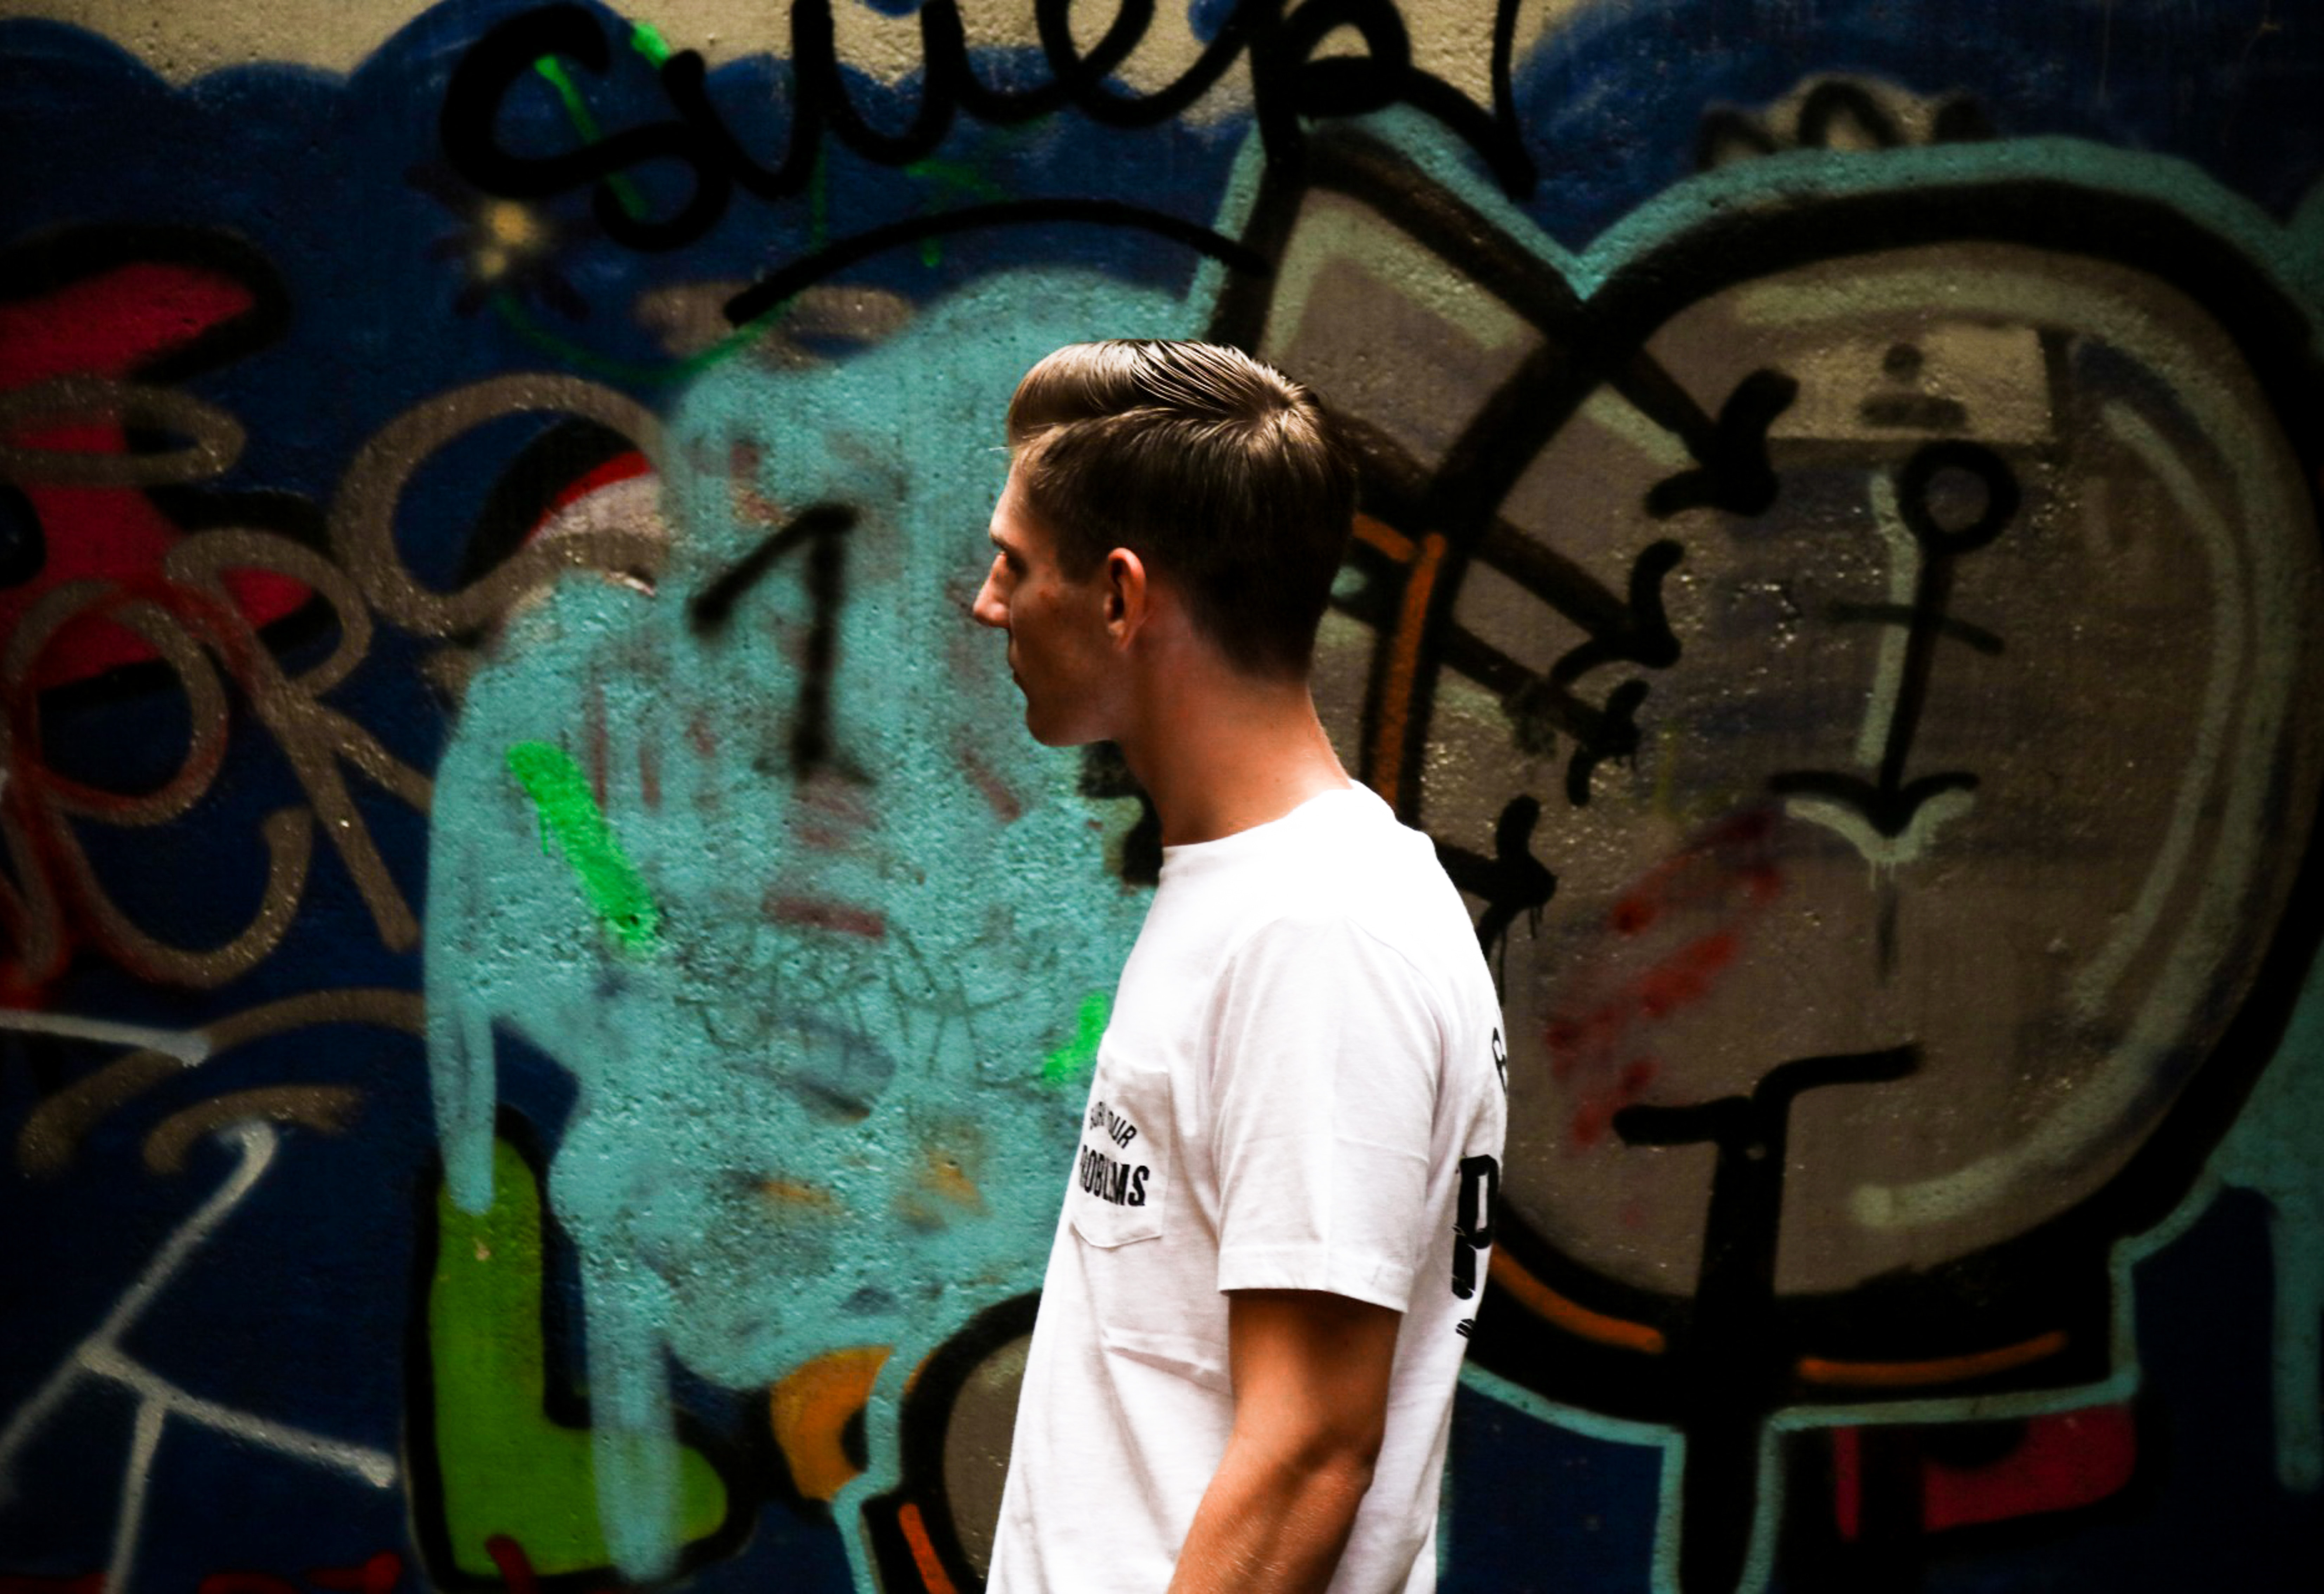
green, graffiti, art, cool, street art, artist, mural, visual arts, world